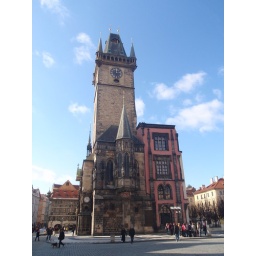
Tower with the famous astronomical clock on the central market in Prague, Czech Republic. February 2009.